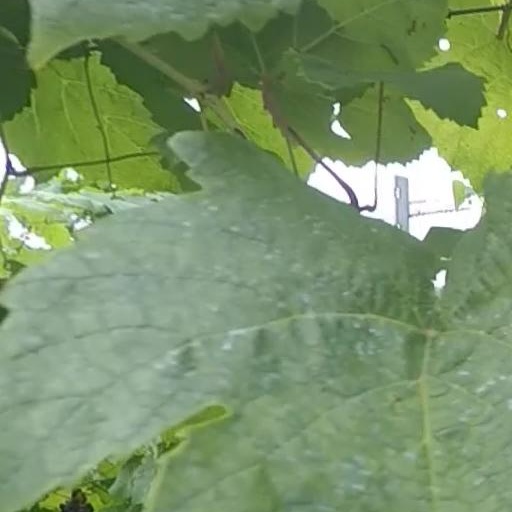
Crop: grape